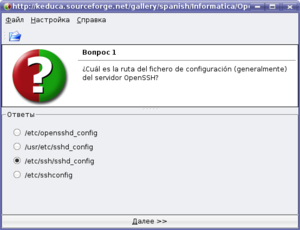
KEduca est un outil permettant de répondre à différents types de questionnaires préalablement créés avec KEducaBuilder. L'ensemble est fourni avec la suite éducative Kdeedu du projet KDE. KEduca s'intègre parfaitement à Konqueror.